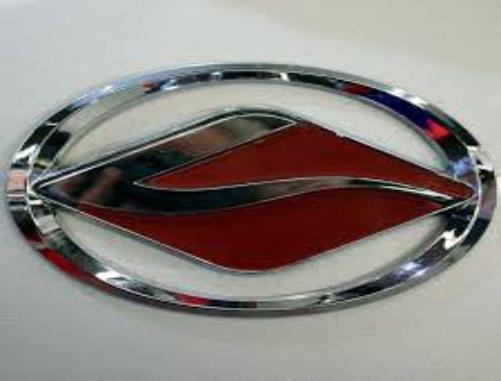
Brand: Landwind-2
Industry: Transportation